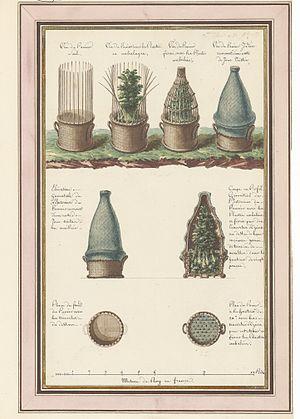
Expédition de Lapérouse. Etat sommaire des instruments de navigation et Etat des livres
Joseph Lepaute Dagelet, né à Thonne-la-Long le 25 novembre 1751 et mort à Vanikoro en mai 1788, est un astronome, horloger et scientifique français, membre de l'expédition de La Pérouse, au cours de laquelle il trouve la mort.